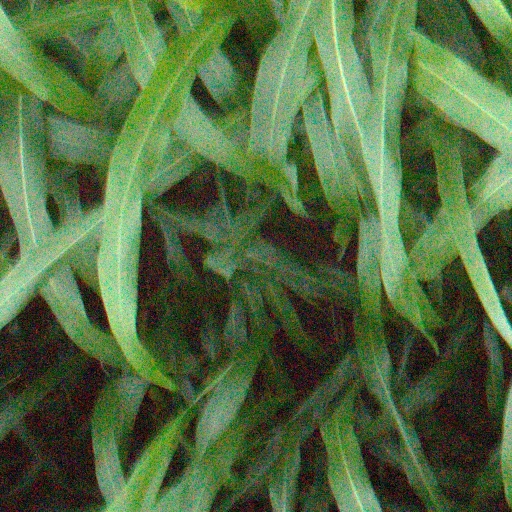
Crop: sorghum